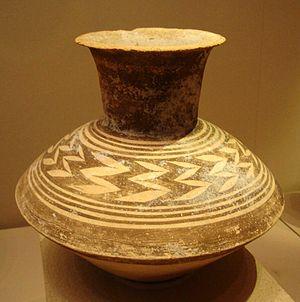
La période d'Obeïd est une étape protohistorique du développement de la Mésopotamie qui va d'environ 6500 à 3750 av. J.-C.
Le Néolithique, qui succède au Mésolithique, est une période marquée par de profondes mutations techniques et sociales, liées à l’adoption par les groupes humains d’un modèle de subsistance fondé sur l’agriculture et l’élevage, et impliquant le plus souvent une sédentarisation. Les principales innovations techniques sont la généralisation de l'outillage en pierre polie, la poterie, ainsi que le développement de l'architecture.
L'histoire de la Mésopotamie débute avec le développement des communautés sédentaires dans le nord de la Mésopotamie au début du Néolithique, et s'achève dans l'Antiquité tardive. Elle est reconstituée grâce à l'analyse des fouilles archéologiques des sites de cette région, et à partir du IVᵉ millénaire av. J.‑C. par des textes écrits essentiellement sur des tablettes d'argile, la Mésopotamie étant l'une des premières civilisations à inventer l'écriture, avec l’Égypte antique.
La céramique d'art est l'art de créer un type de céramique fabriquée à partir de matériaux tels que l'argile à laquelle on donne une « forme artistique » : des carreaux de céramique, des figurines, des sculptures, de la vaisselle, etc. Arts visuels, et plus largement arts plastiques, les céramiques d'art peuvent être des objets d'art, des objets décoratifs, industriels, appliqués, ou encore des artéfacts. La céramique artistique est le fruit d'une ou plusieurs personnes. La céramique d'art est conçue, fabriquée et décorée dans des poteries ou dans des ateliers de céramiques.